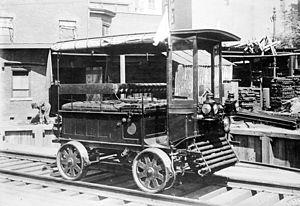
La draisine fait partie du matériel roulant ferroviaire, c'est le nom généralement donné à un véhicule automoteur, léger, principalement utilisé pour le service des voies ferrées, notamment l'inspection des lignes et le transport du matériel et du personnel de maintenance. Depuis quelques années, il existe aussi des draisines conçues spécifiquement pour une utilisation de loisir sur d'anciens tronçons de voie ferrée, elles sont actionnées par des pédaliers.